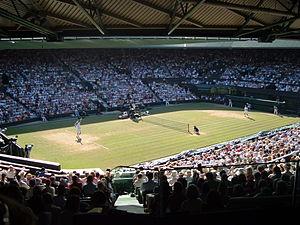
Le All England Lawn Tennis and Croquet Club, abrégé en AELTC et aussi connu sous le nom de All-England Club, est situé à Aorangi Park, dans le quartier de Wimbledon à Londres. C'est un club sportif privé connu pour organiser le tournoi de Wimbledon sur gazon, un des quatre tournois du Grand Chelem en tennis. Initialement, c'est un tournoi ouvert seulement aux amateurs pour divertir les membres du club et leurs amis lors de quelques jours chaque été. Toutefois, peu à peu, l'événement devient plus important que le club lui-même. Néanmoins, ce dernier reste un club de tennis disposant de plusieurs courts dont certains sont utilisables toute l'année.